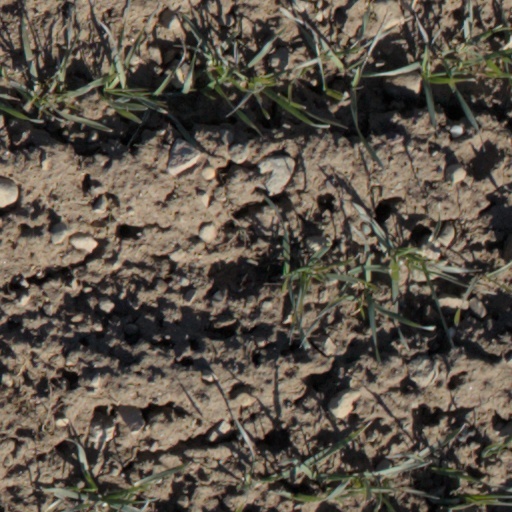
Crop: wheat